Geographical exploration

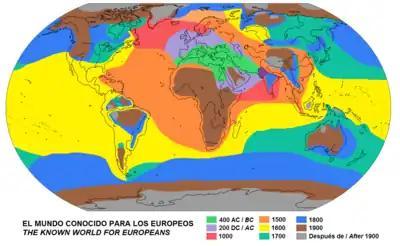
Evolution of Western knowledge of the world

Geographical exploration, sometimes considered the default meaning for the more general term exploration, refers to the practice of discovering remote lands and regions of the planet Earth. It is studied by geographers and historians.